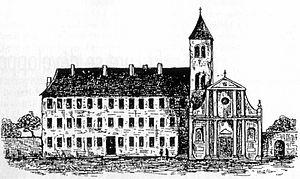
Cf titre
L'histoire de la Haute-Saône commence le 5 février 1790 en tant que département français. La ville de Vesoul est désignée comme chef-lieu grâce à sa position centrale.
Fondée au début du VIIᵉ siècle par Saint Desle et relevée par Beltramme au Xᵉ siècle, l'abbaye de Lure est un monastère dont le centre est situé à Lure et qui jouissait jusqu'en 1678 d'une très large autonomie, l'abbé portant le titre de prince d'Empire. Au XIIᵉ siècle elle se rapprocha de l'abbaye de Murbach avec laquelle elle s'unit en 1556. Elle est réunie en 1678 au comté de Bourgogne. Il n'en subsiste plus que l'actuel bâtiment de la sous-préfecture.
Les Vosges saônoises forment en France un territoire culturellement lié à une économie, à une géographie, à une histoire et à un folklore particulier. Situé dans le nord et l'est du département de la Haute-Saône, en région Bourgogne-Franche-Comté. Il est composé d'un ensemble de montagnes, de collines et de plaines vallonnées appartenant au massif des Vosges au nord et à celui du Jura au sud. Il se prolonge au sud, sur le plateau de la Haute-Saône, et a donné son nom au pays des Vosges saônoises, une structure de regroupement de collectivités locales.